1920 Vanderbilt Commodores football team

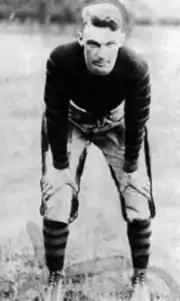
Jess Neely.

The Commodores went on to upset the Volunteers by a score of 20 to 0. All three of Vandy's touchdowns were owed to passes from Jess Neely to Gink Hendrick. A long pass from Neely in the first quarter hit Hendrick, who ran the extra 25 yards needed for the score. Hendrick ran to the 4-yard line on a pass from Neely in the second quarter. The first half came to a close with the ball in Vanderbilt's possession at Tennessee's one-foot line.